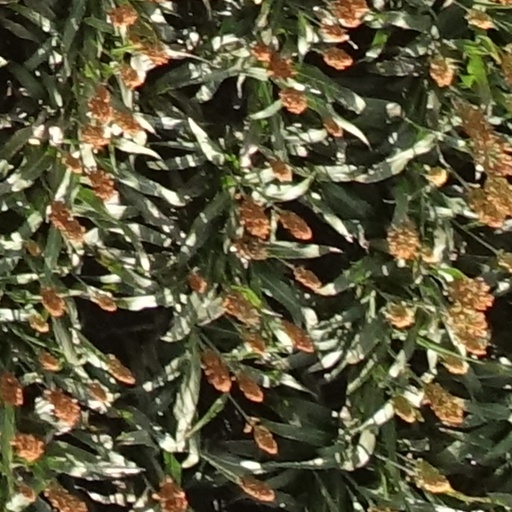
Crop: sorghum